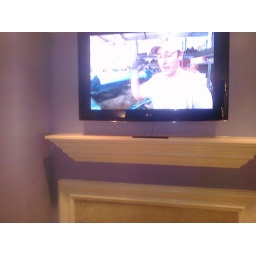
TV over fireplace with power bridge